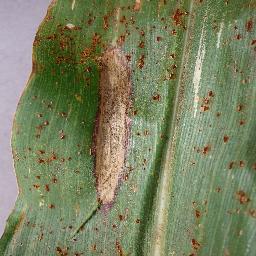
Label: Corn___Northern_Leaf_Blight